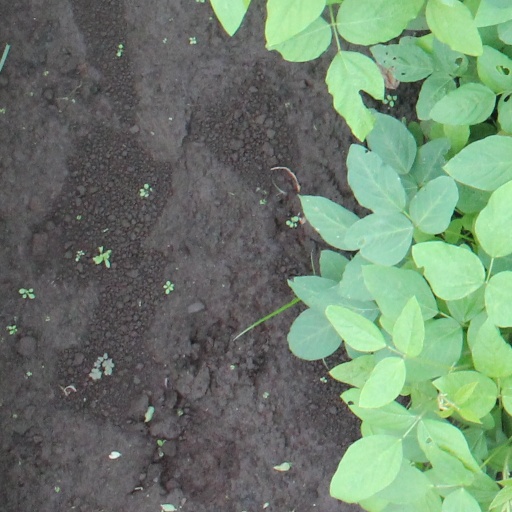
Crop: soybean